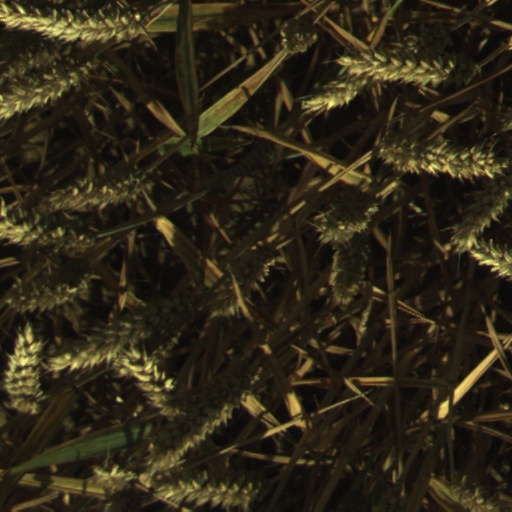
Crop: wheat